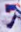
Number: 7